Stefan Ristovski

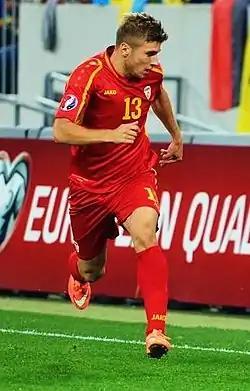
Risovski in 2014 with Macedonia

Ristovski made his debut for Macedonia on 10 August 2011 in an away friendly against Azerbaijan and has, as of April 2020, earned a total of 52 caps, scoring 1 goal.